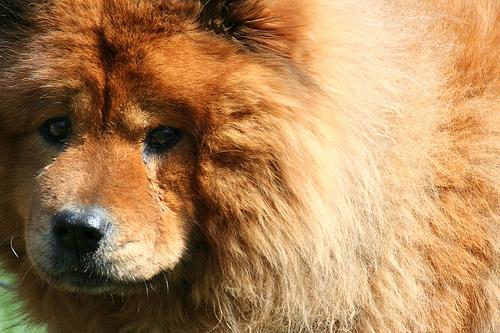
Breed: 329-n000119-chow